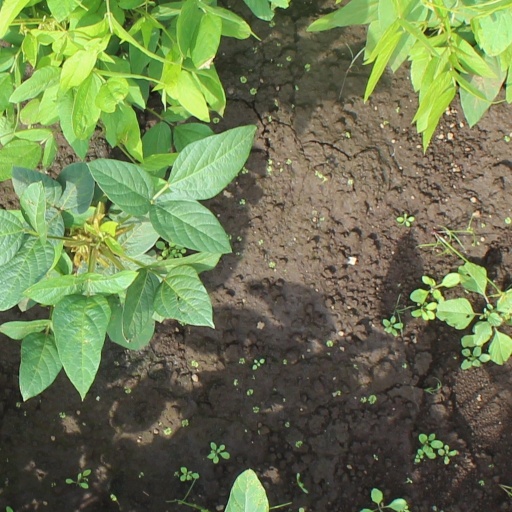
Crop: soybean